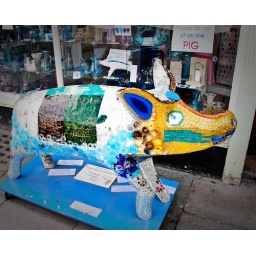
Here is another colorfully decorated pig being displayed on the main street in Bath.